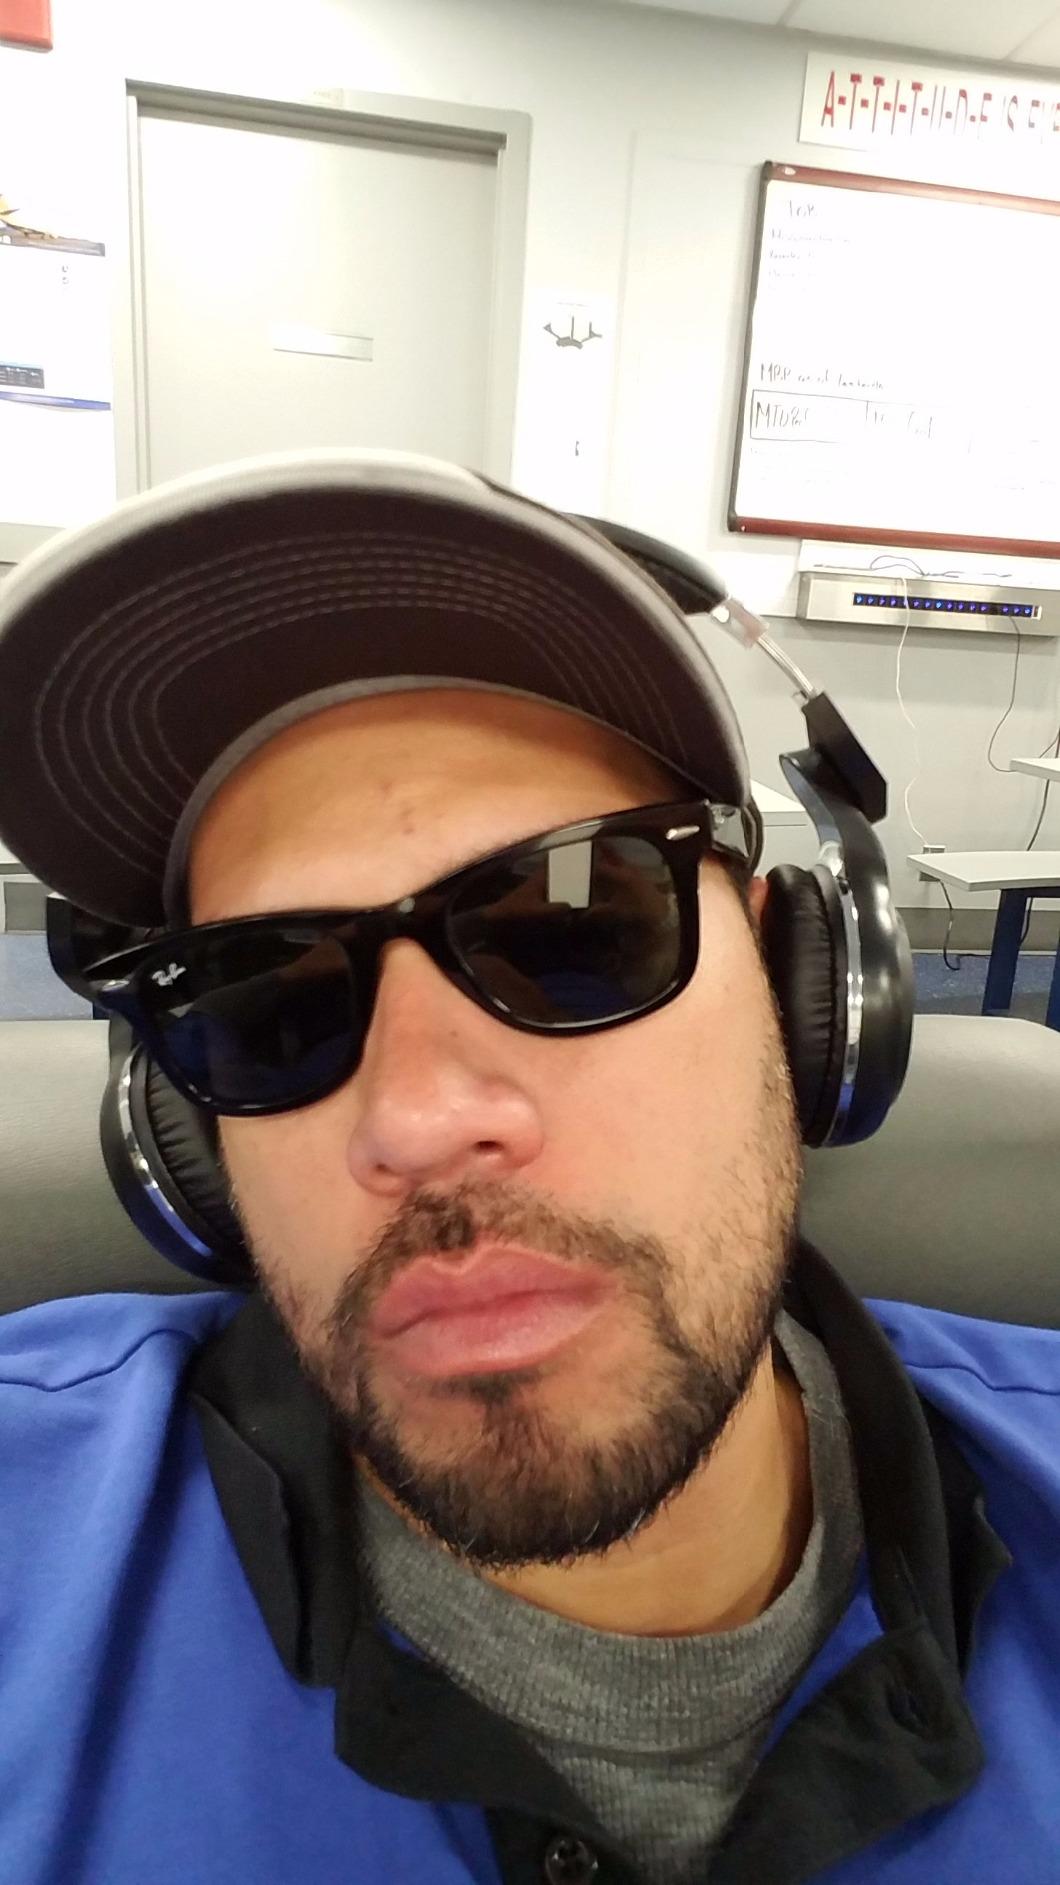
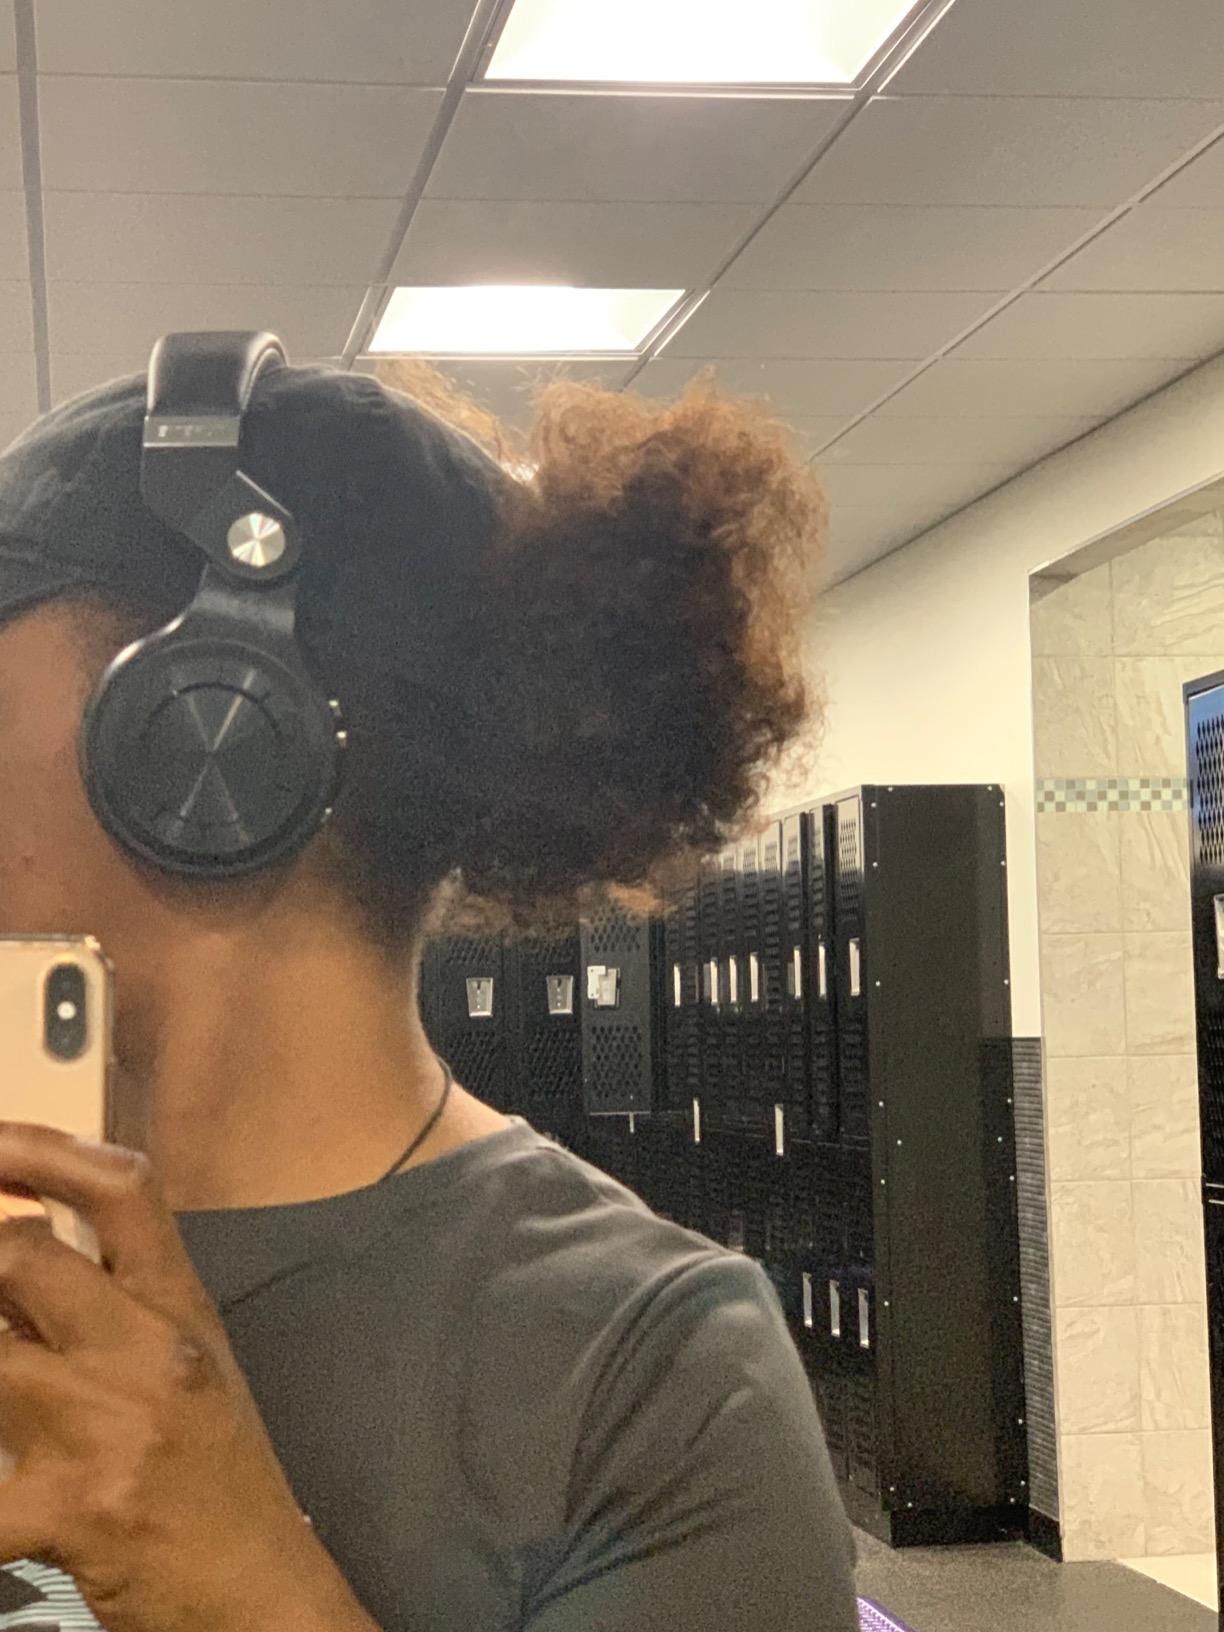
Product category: headphones
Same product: yes